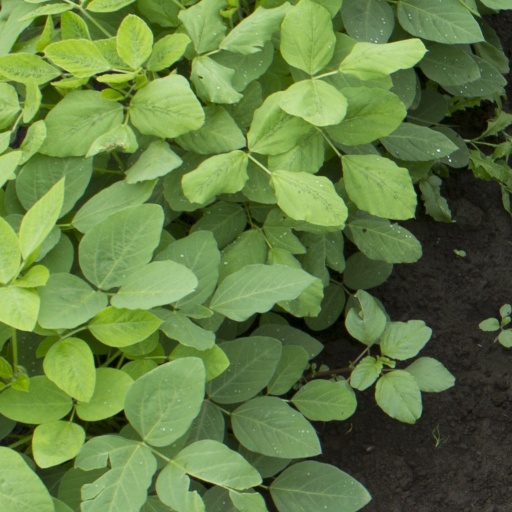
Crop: soybean